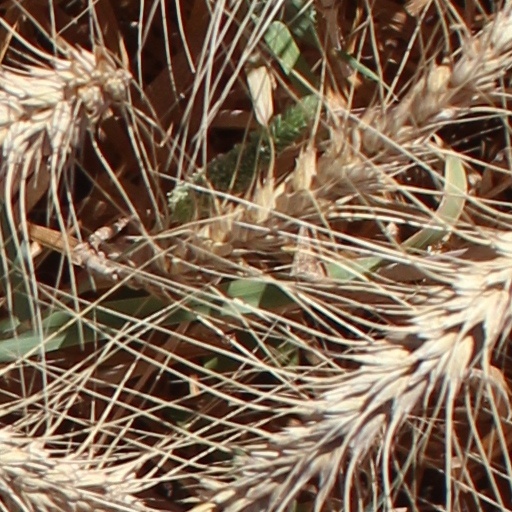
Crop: wheat